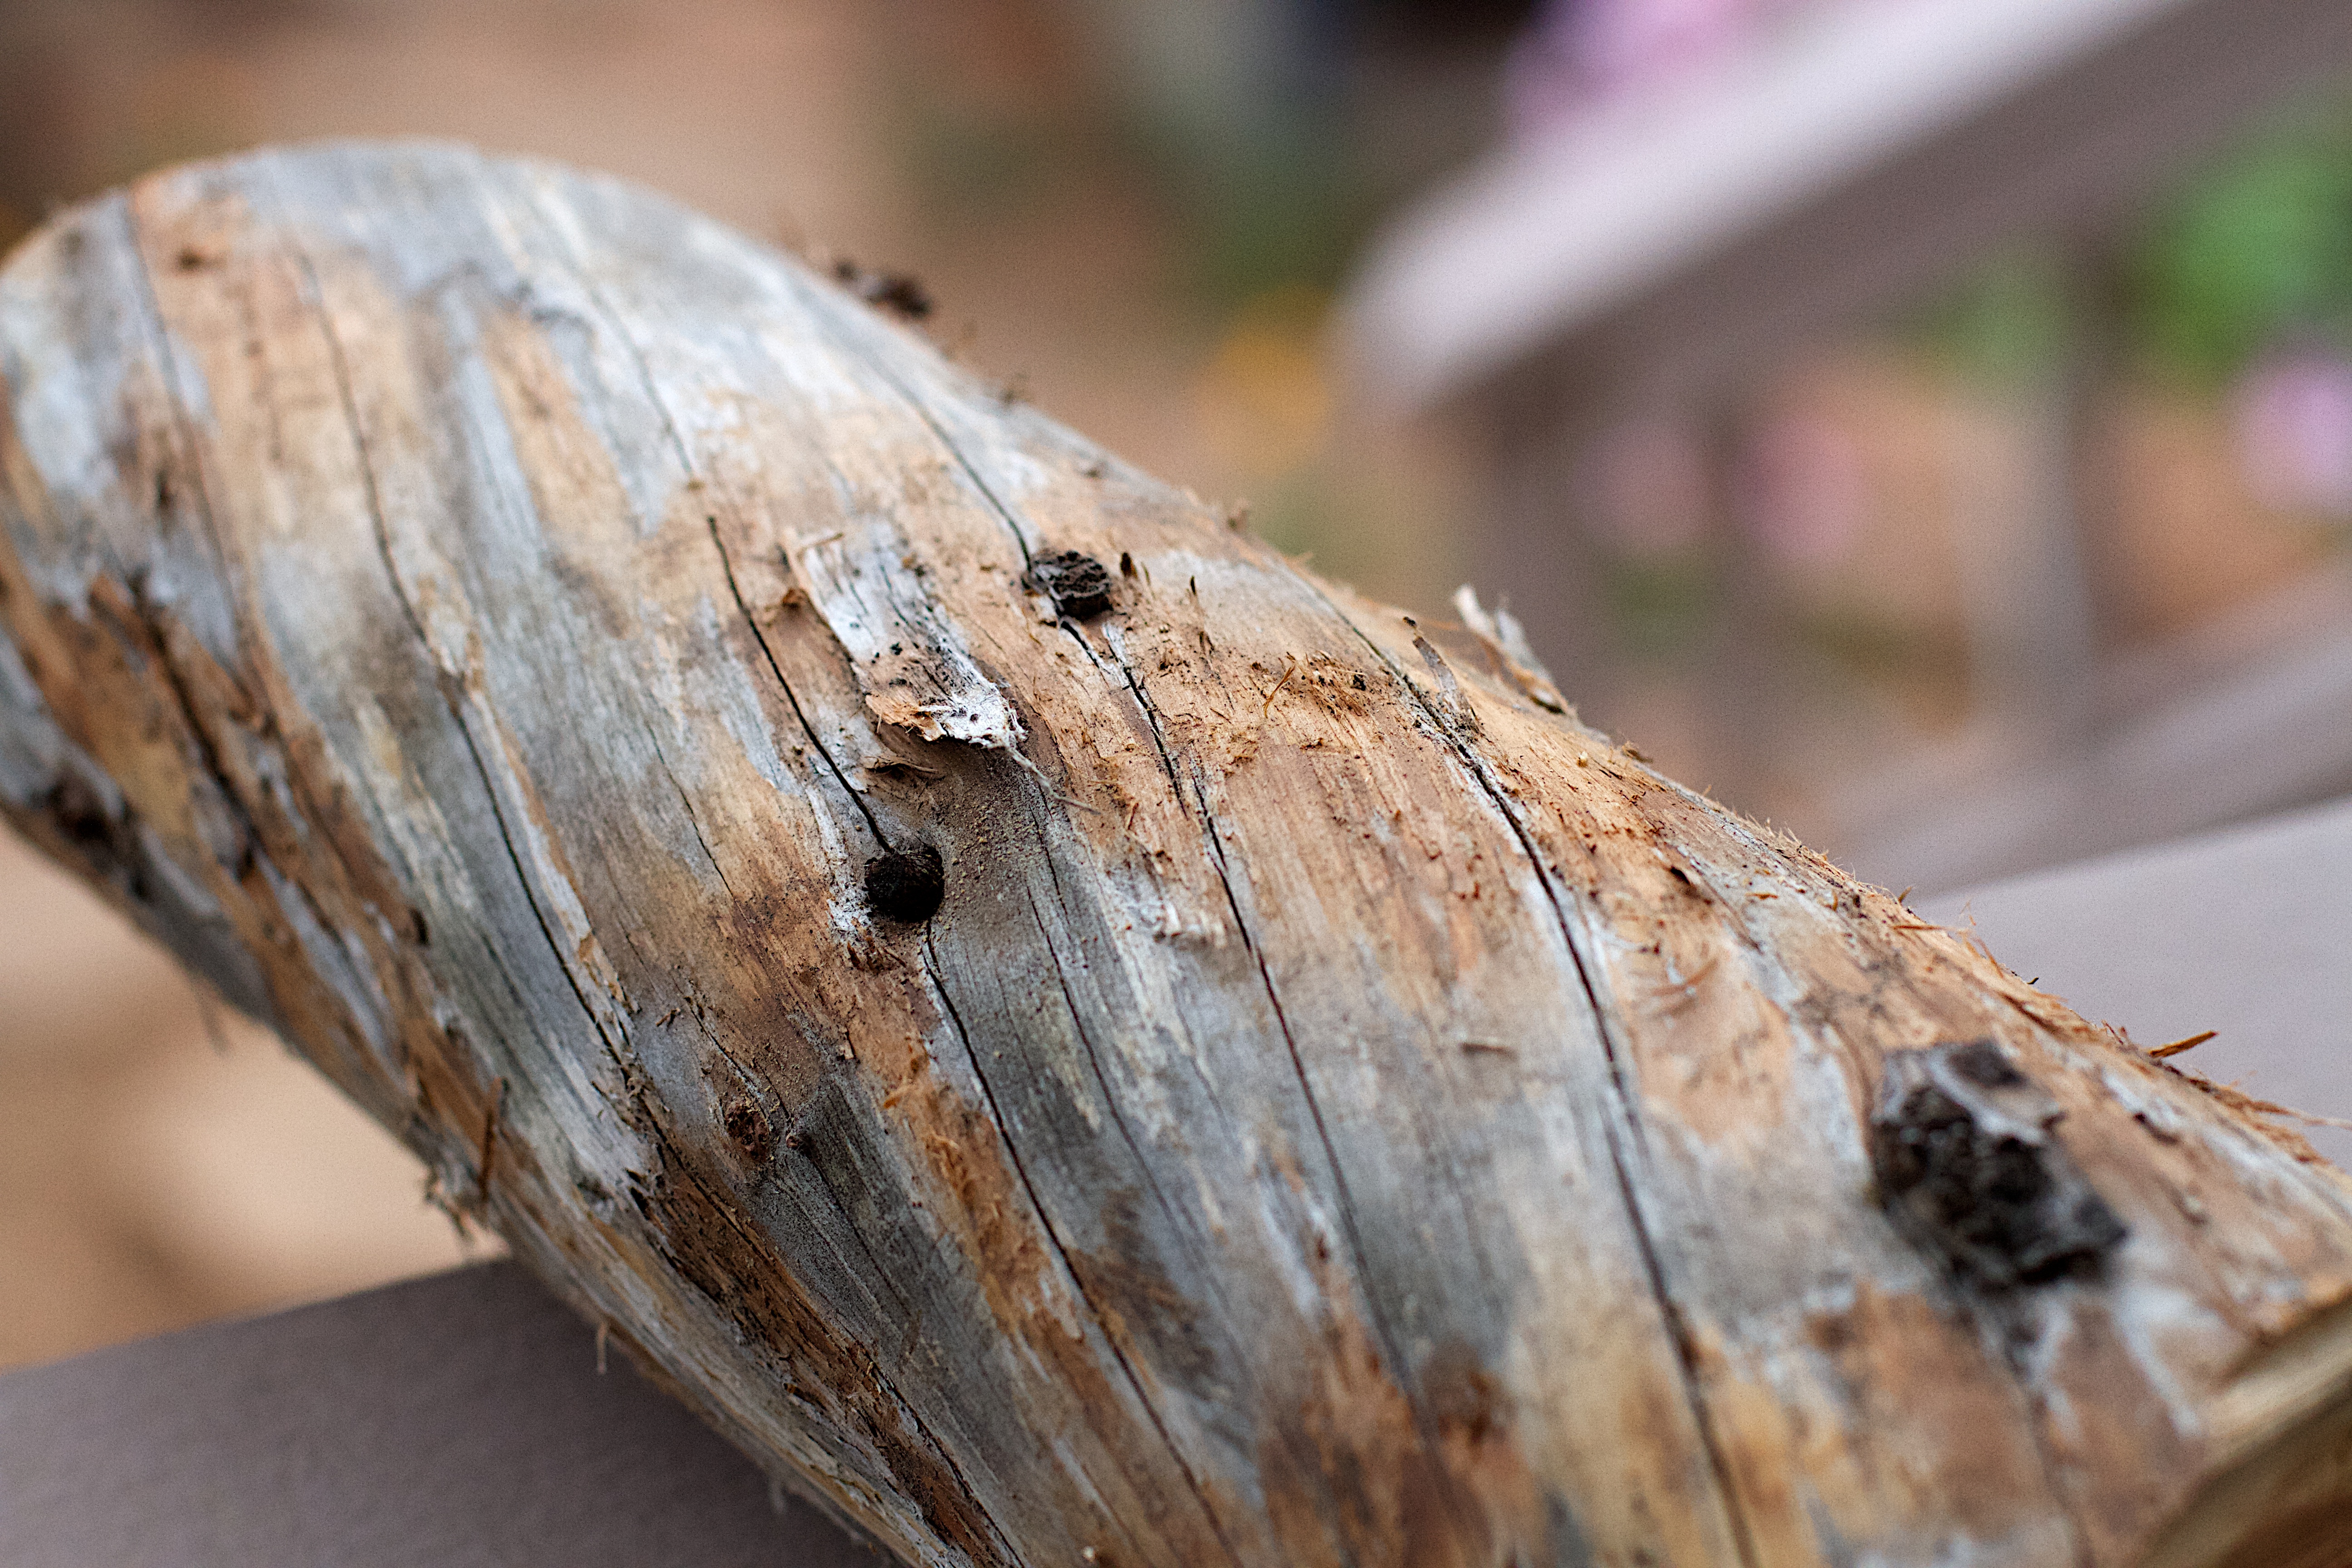
tree, nature, branch, plant, wood, leaf, trunk, lumber, fauna, close up, coconut, macro photography, plant stem, woody plant